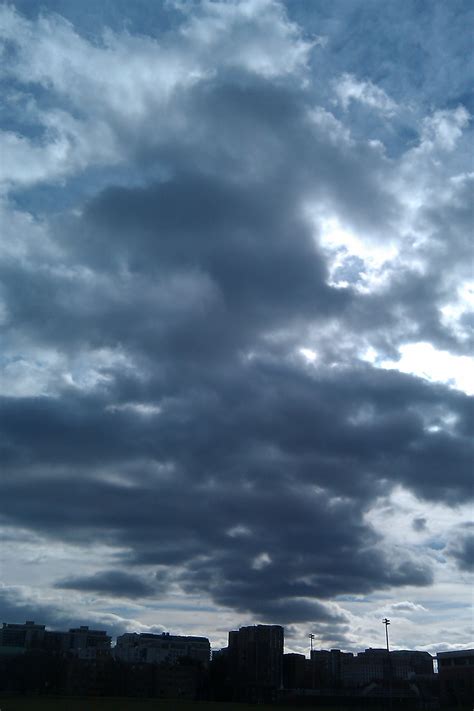
Weather: cloudy or overcast